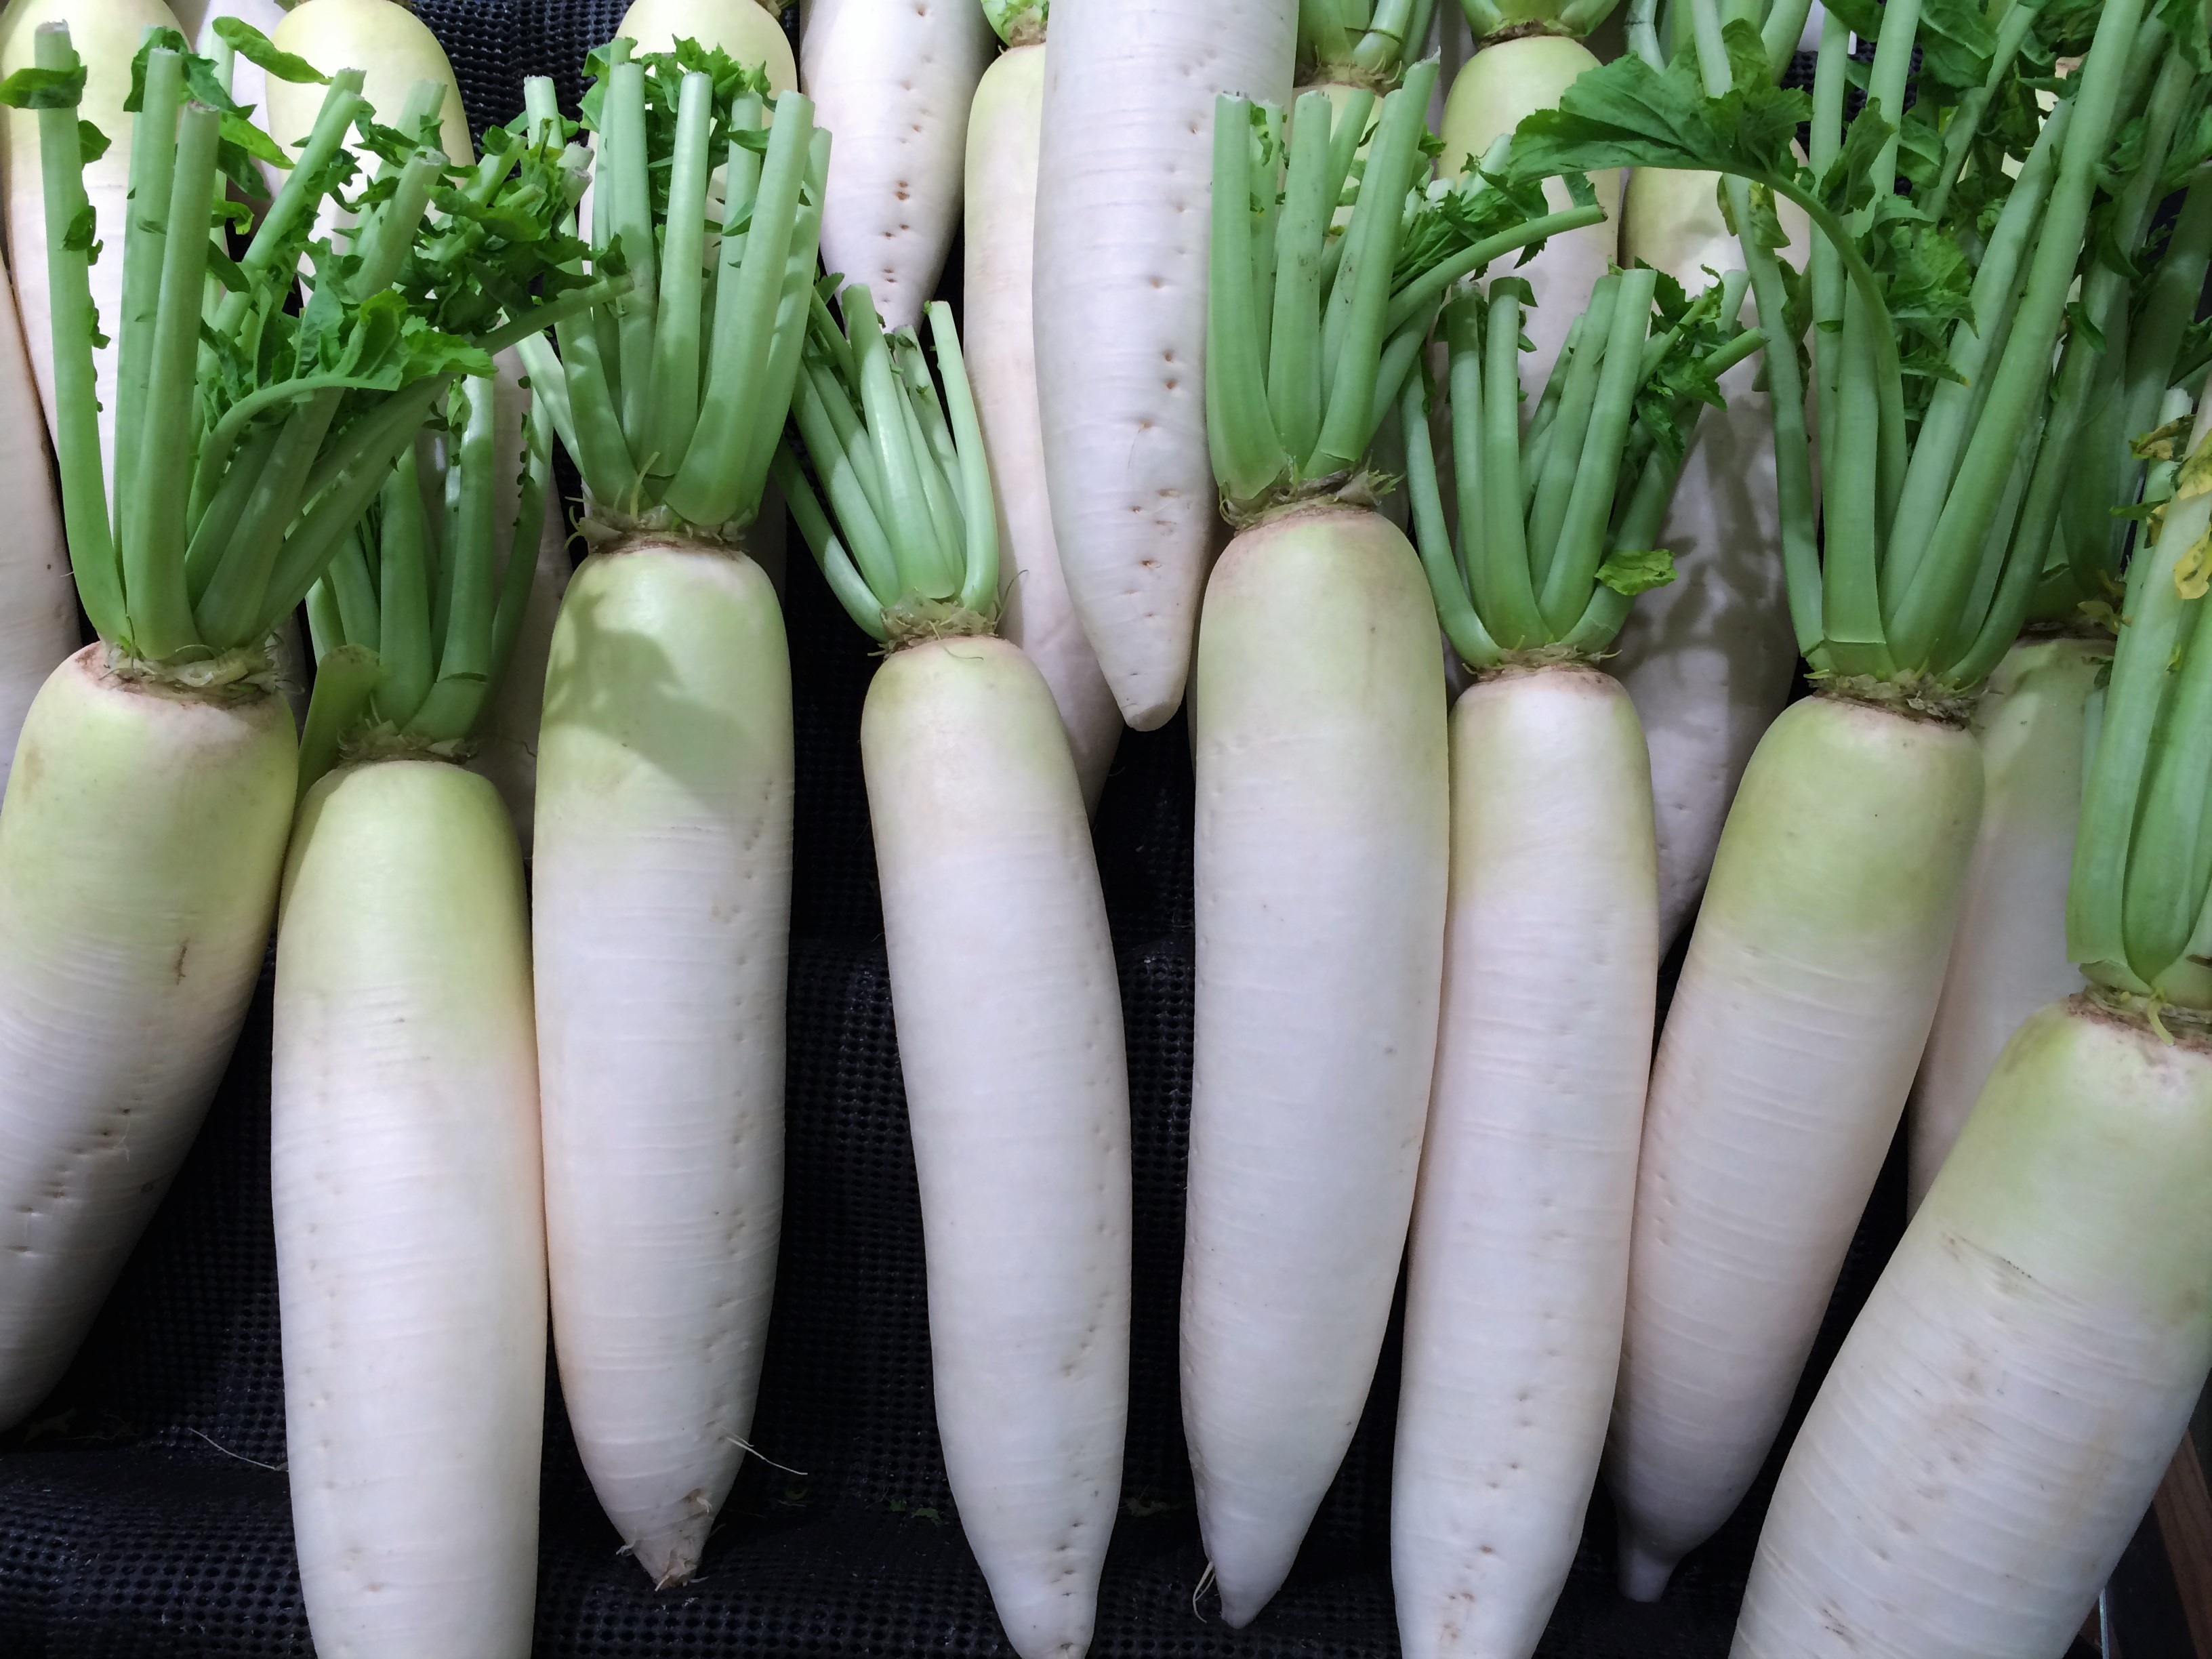
food, produce, vegetable, japan, radish, living, vegetables, supermarket, department, yokosuka, heisei cho, fruits and vegetables, seiyu ltd, daikon